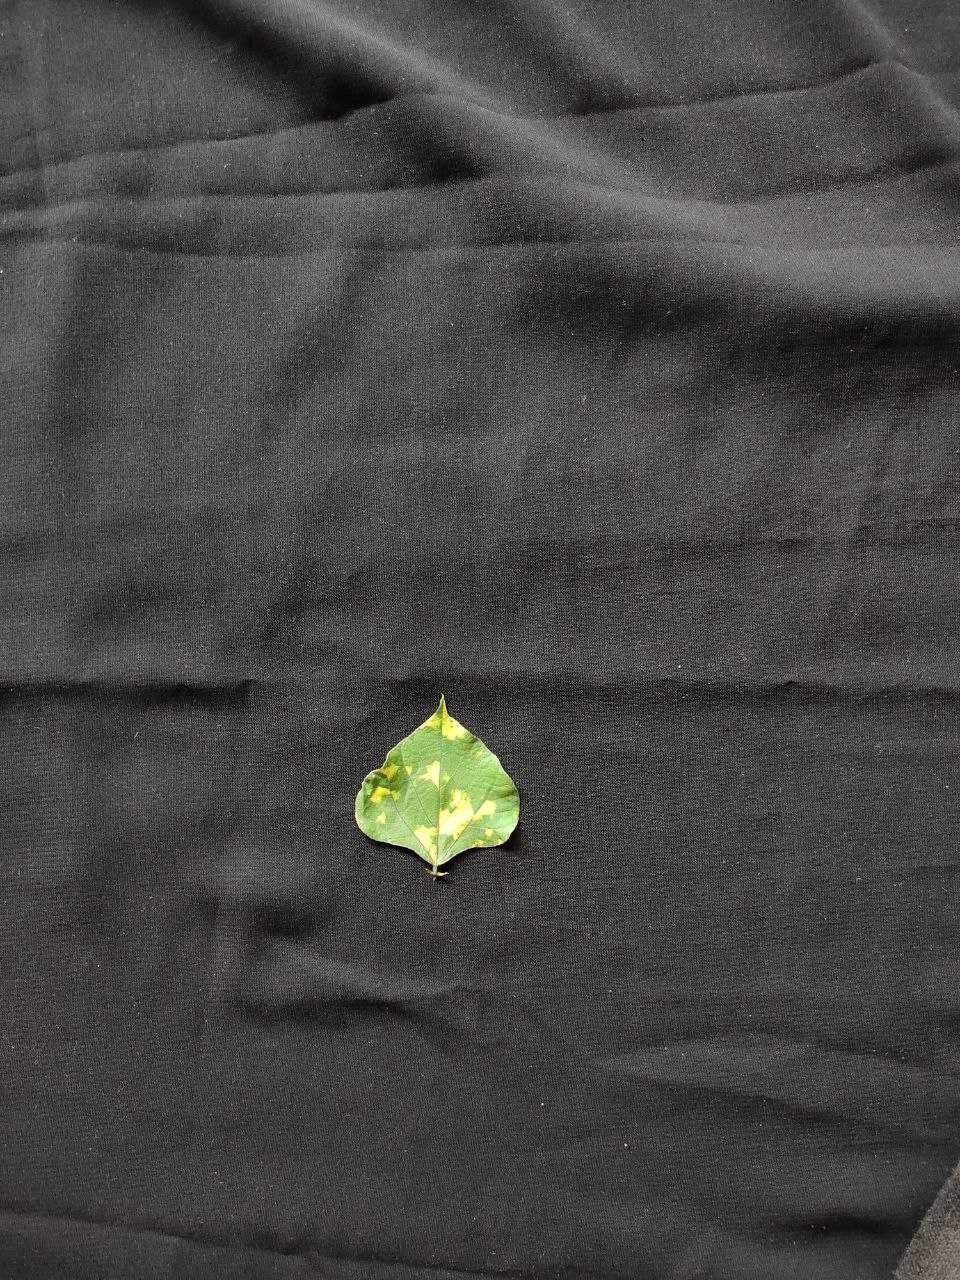
Crop: bean
Leaf condition: Mosaic Virus